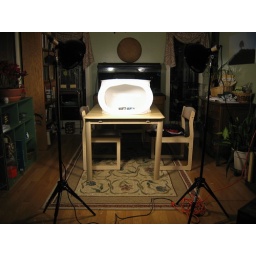
I don't have a plain white wall in my house (as you can see) so I used the table.